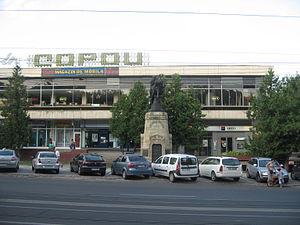
Cet article recense les statues équestres en Roumanie.